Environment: real
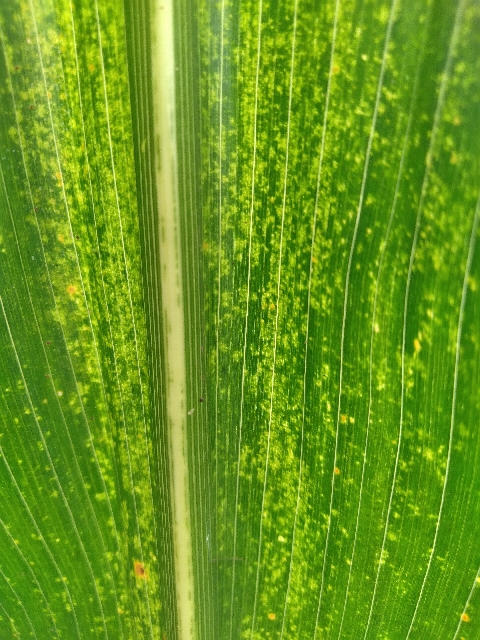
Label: lethal_necrosis